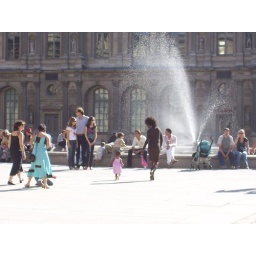
i was trying to get the little girl in the pink playing with her mom.